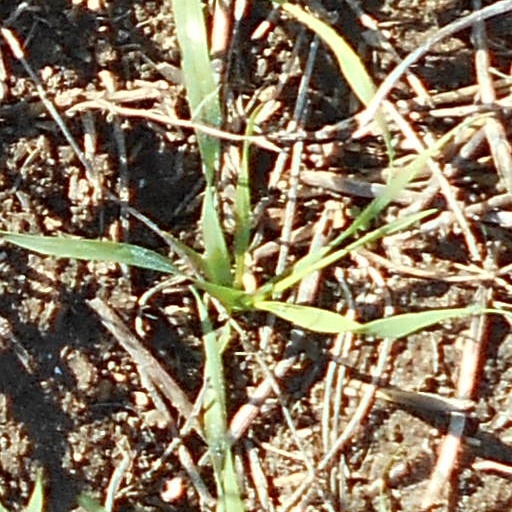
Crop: wheat